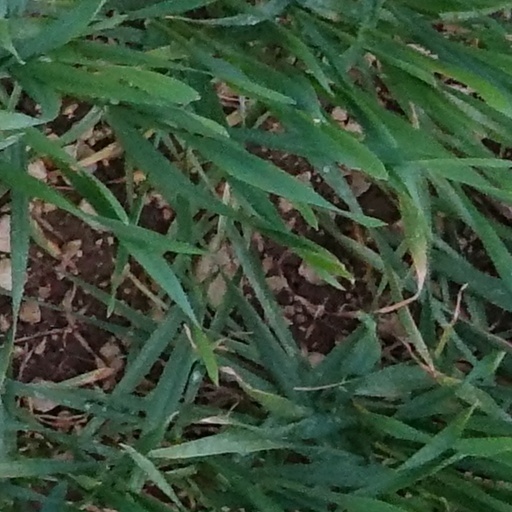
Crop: wheat